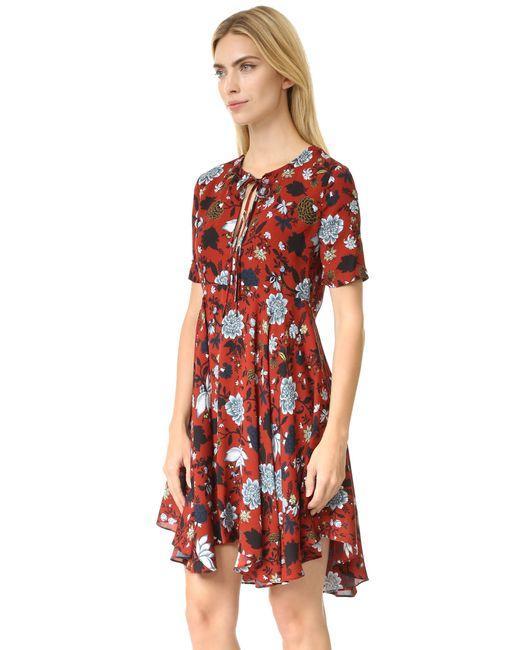
rotes Minikleid mit Blumenmuster und Bindeband vorne aus Seide